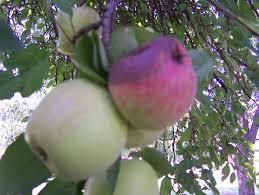
Label: apples